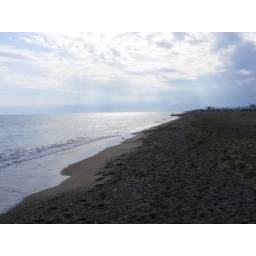
cloudy sky in lara beach